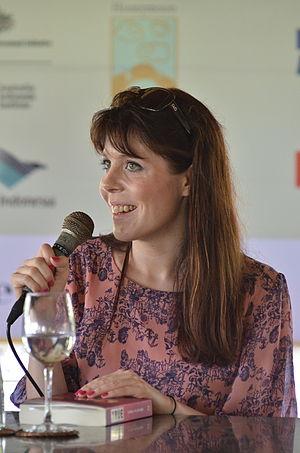
Riikka Pulkkinen est une écrivaine finlandaise.